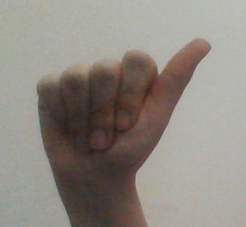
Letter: dhad